Phra That Dum

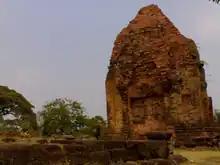

Phra That Dum (Thai:พระธาตุดุม) is located at Tambon Ngew Don Sakon Nakhon Province, 3 kilometres from town on the way to Phatthana Suksa School. There were originally 3 brick Khmer pagodas on the same laterite base but only one stands today. The pagodas were built in the 16th Buddhist Century.